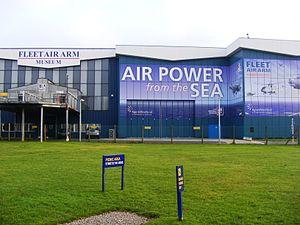
Cette liste des musées du Somerset, Angleterre contient des musées qui sont définis dans ce contexte comme des institutions qui recueillent et soignent des objets d'intérêt culturel, artistique, scientifique ou historique. leurs collections ou expositions connexes disponibles pour la consultation publique. Sont également inclus les galeries d'art à but non lucratif et les galeries d'art universitaires. Les musées virtuels ne sont pas inclus.